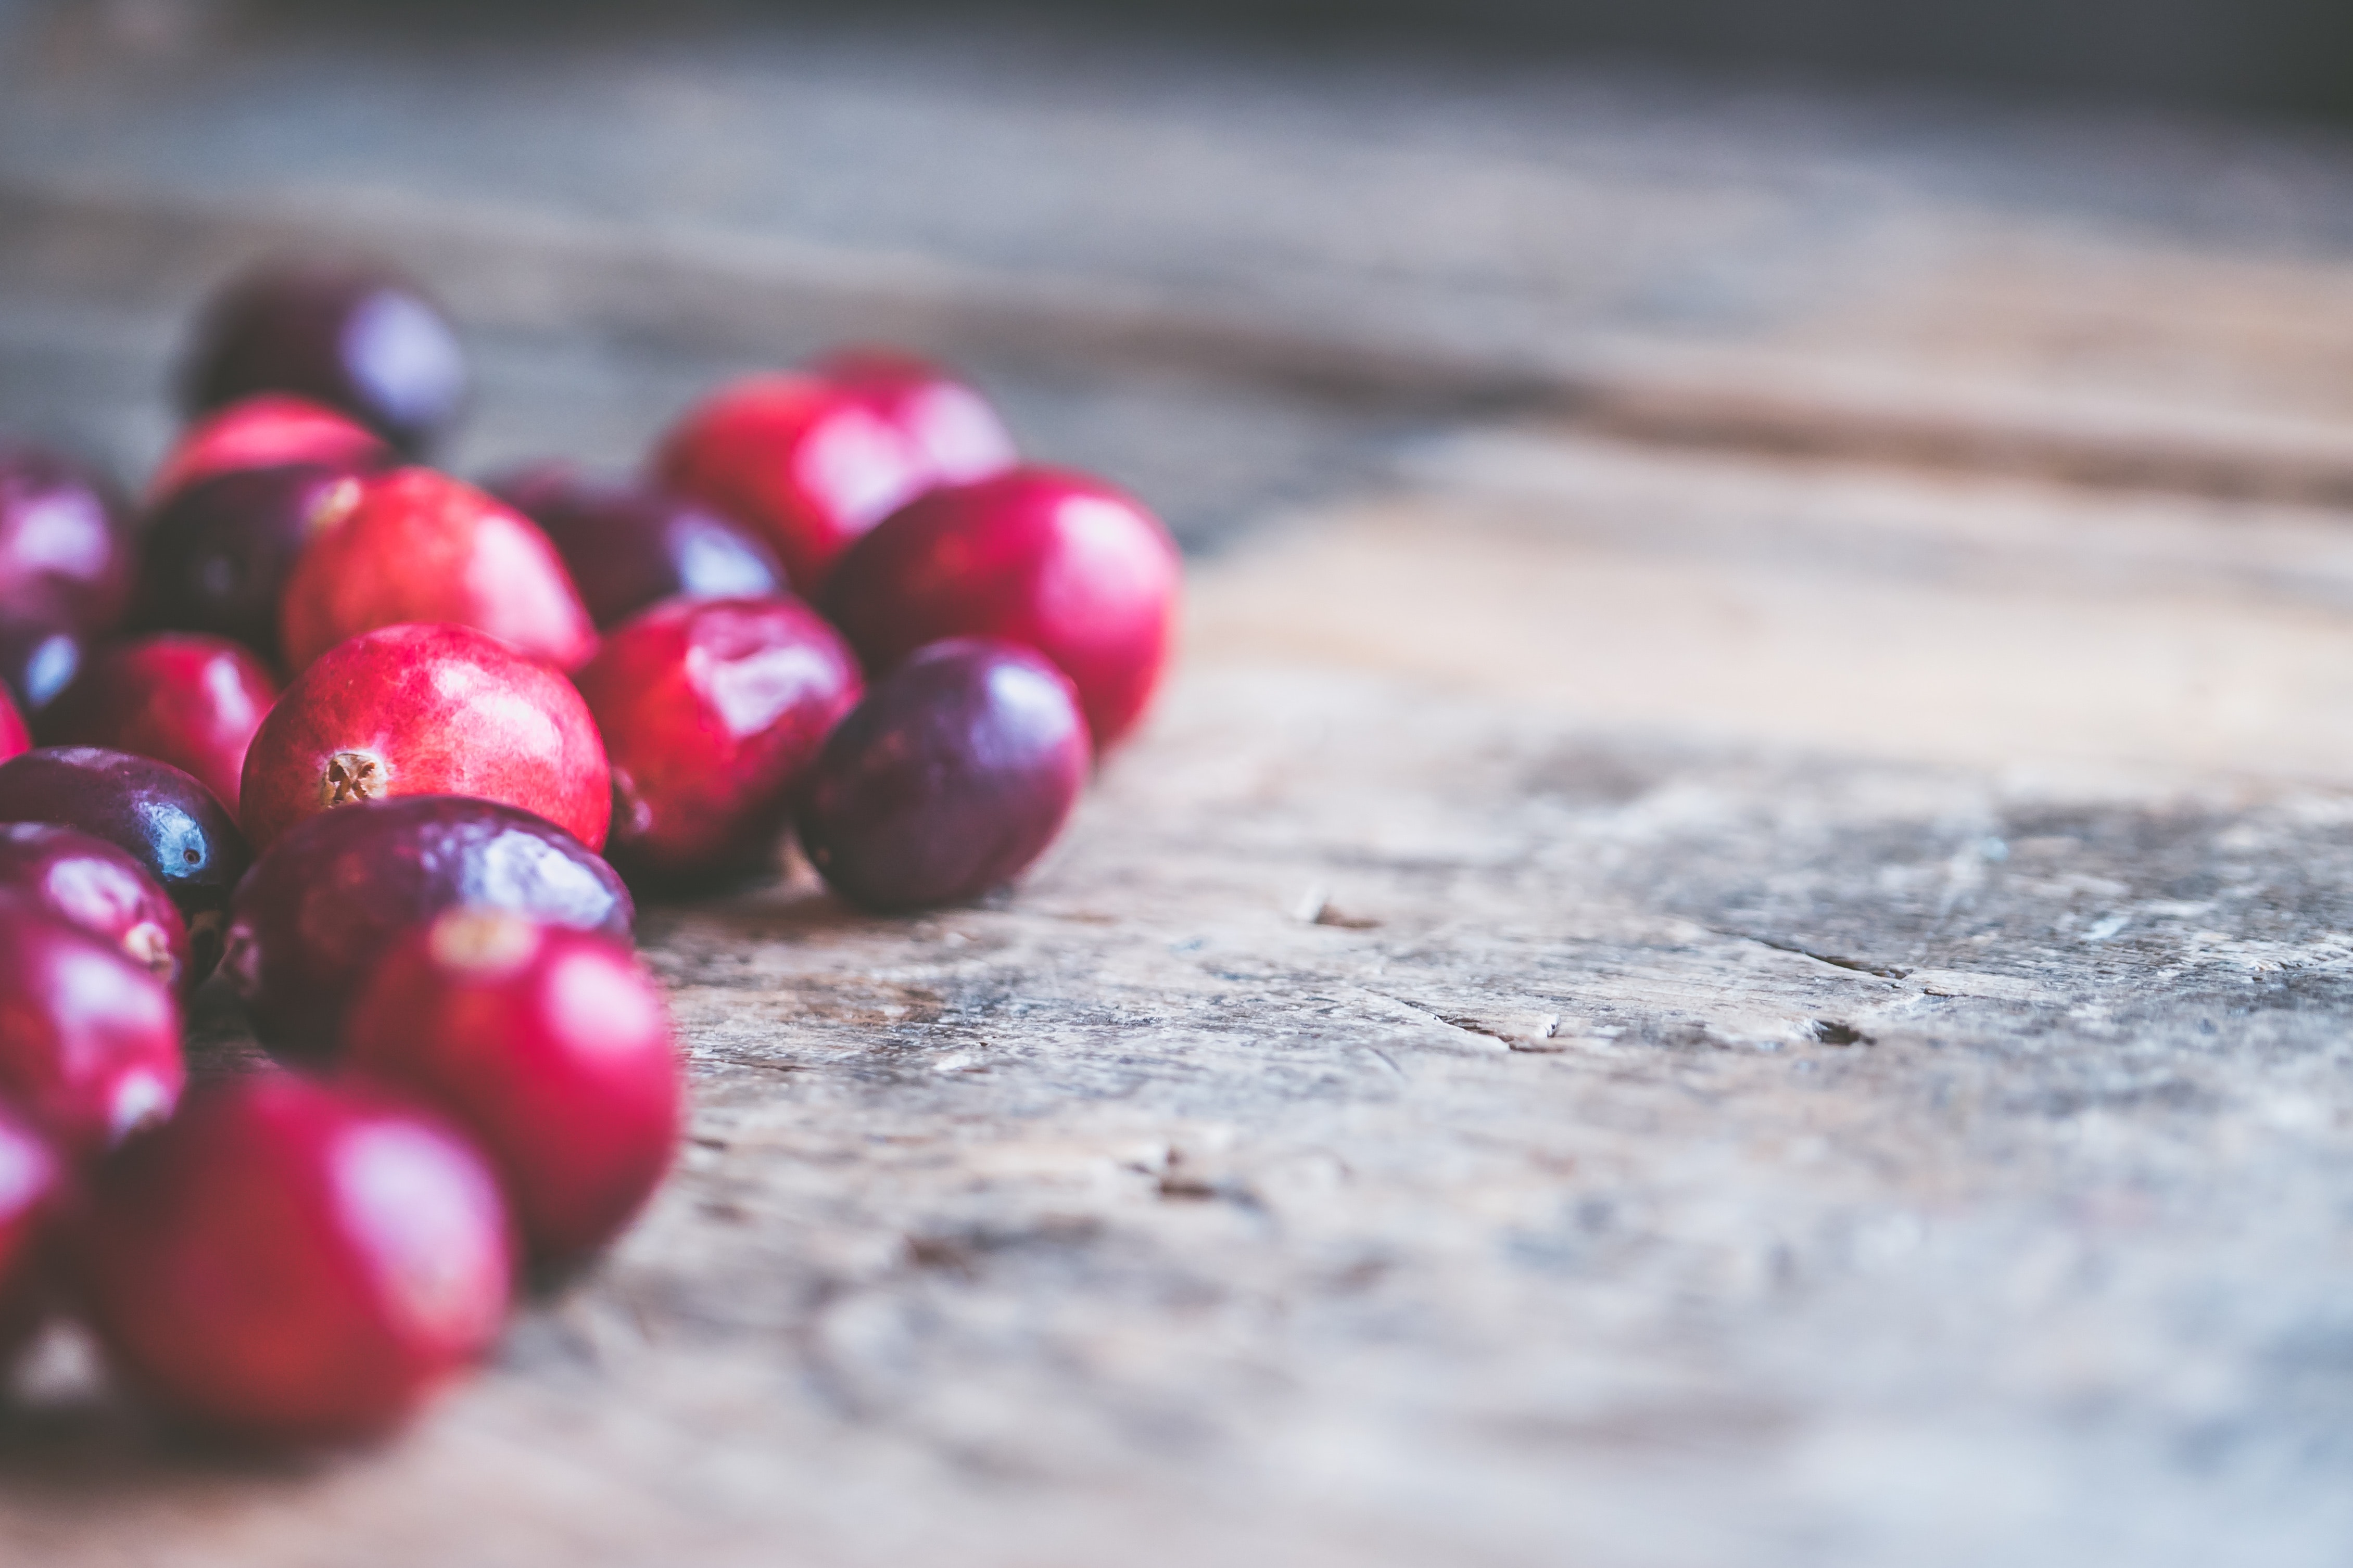
fruit, cranberry, berry, food, plant, superfood, natural foods, cherry, tree, produce, local food, lingonberry, still life photography